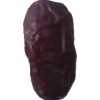
Label: dates